Agnes Stavenhagen

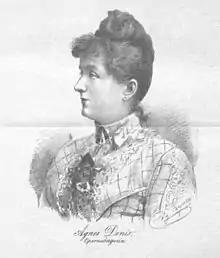
Agnes Denis in 1889, lithography by Ignaz Eigner

Agnes Stavenhagen (3 September 1860 – 30 September 1945), pseudonym Agnes Denis, was a German operatic soprano. Through her work at the Weimarer Hoftheater and in concerts throughout Europe, she was a highly esteemed Kammersängerin and achieved great popularity during her lifetime. She was soprano soloist in the first performance in Munich of Mahler's Second Symphony in 1900, conducted by the composer.